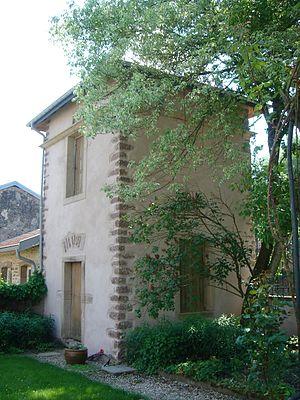
Le château de Failloux bâti au XVIIIᵉ siècle est situé sur la commune de Jeuxey dans les Vosges.